Otakar Švec

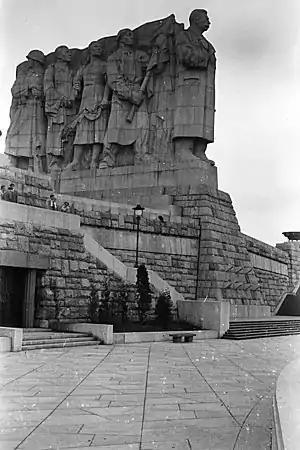
Gigantic (15 metres high) monument by Otakar Švec in honour of Joseph Stalin in Prague-Letná. It was finished in 1955, two years after Stalin's death and destroyed in November 1962

Švec entered the competition for the Stalin Monument in 1949, not expecting to win. The sculpture was unveiled on May Day, 1955. Švec, horrified by his own creation, had killed himself days before it was officially unveiled.